Martyred Intellectuals Day

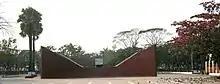
Mirpur Martyred Intellectuals Memorial and Graveyard

The Bangladesh Liberation War against the country West Pakistan began on 26 March 1971, grew into the Indo-Pakistani War of 1971, and ended with the victory of Bangladesh on 16 December 1971. On 14 December, sensing imminent defeat, Pakistani forces and their local collaborators— Al-Badr —abducted and killed front-line Bengali intellectuals and professionals in order to cripple the new nation intellectually. Renowned academics, teachers, intellectuals, doctors, engineers, journalists, and other eminent personalities were dragged out of their houses, blindfolded, and killed. Their bodies were dumped in Rayerbazar, Mirpur, and other killing grounds in Dhaka just two days ahead of the final victory of the war.